Disappearance of Brandon Lawson

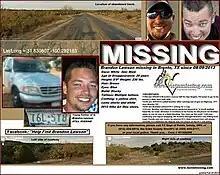
5th image on https://www.missingbrandonlawson.com/p/missing-posters.html. The license stated on the webpage includes: "We only ask that they do not be altered in any fashion and cannot be used for products sold, except newspapers and magazines. Any other use must obtain the permission of LostNMissing, Inc."

Brandon Mason Lawson was an American man who disappeared in the early hours of August 9, 2013, after running out of gas along a desolate stretch of Highway 277, a few miles south of Bronte, Texas.